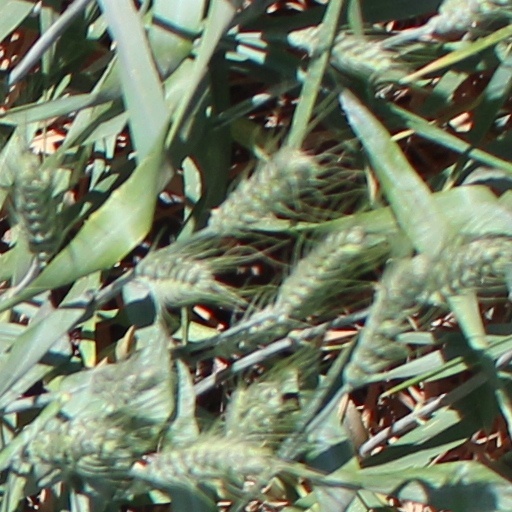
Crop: wheat